Kiln, Mississippi

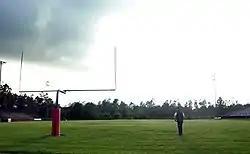
VHancock North Central High School's former football field, where Brett Favre once played

Toward the end of the 20th century, Kiln's population began to grow. Kiln's population grew from 1,262 people in 1990 to 2,040 by the end of the century, nearly a 62% increase in population over the decade. One of the main reasons for the population increase in not only Kiln but the entire Mississippi Gulf Coast was the growth of the casino industry in the area. The Mississippi Gaming Control Act of 1990 specified that gaming sites were restricted to the southernmost three counties in Mississippi (Hancock, Harrison, and Jackson counties). On December 5, 1990, Hancock County was the first county in Mississippi to approve dockside gambling. Three casinos opened in neighboring Harrison County in August 1992, and on September 30, 1992, Casino Magic opened in Bay Saint Louis at the location of the current Hollywood Casino. Bayou Caddy's Jubilee Casino opened on January 7, 1994, in Lakeshore at the location of the current Silver Slipper Casino. The Gulf Coast casinos brought in new tourism and economic development to the area, which led to an increase in population in many cities and towns along the Gulf Coast, including Kiln. Kiln became the fastest growing area in Hancock County. This growth led to the establishment of several new businesses, a new post office, two new schools, and a new library in the town.